Chestnut blight

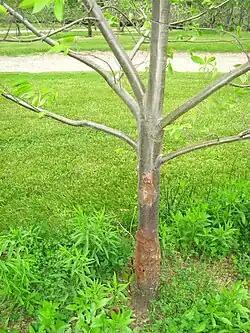
Chestnut blight affecting a young American chestnut

In 1904, the chestnut blight was accidentally introduced to North America. "Cryphonectria parasitica" was introduced into the United States from East Asia via import of Japanese chestnut trees. Commercial breeding purposes motivated these imports. Infection of American chestnut trees with "C. parasitica" simultaneously appeared in numerous places on the East Coast, most likely from Japanese chestnuts, which had become popular imports.